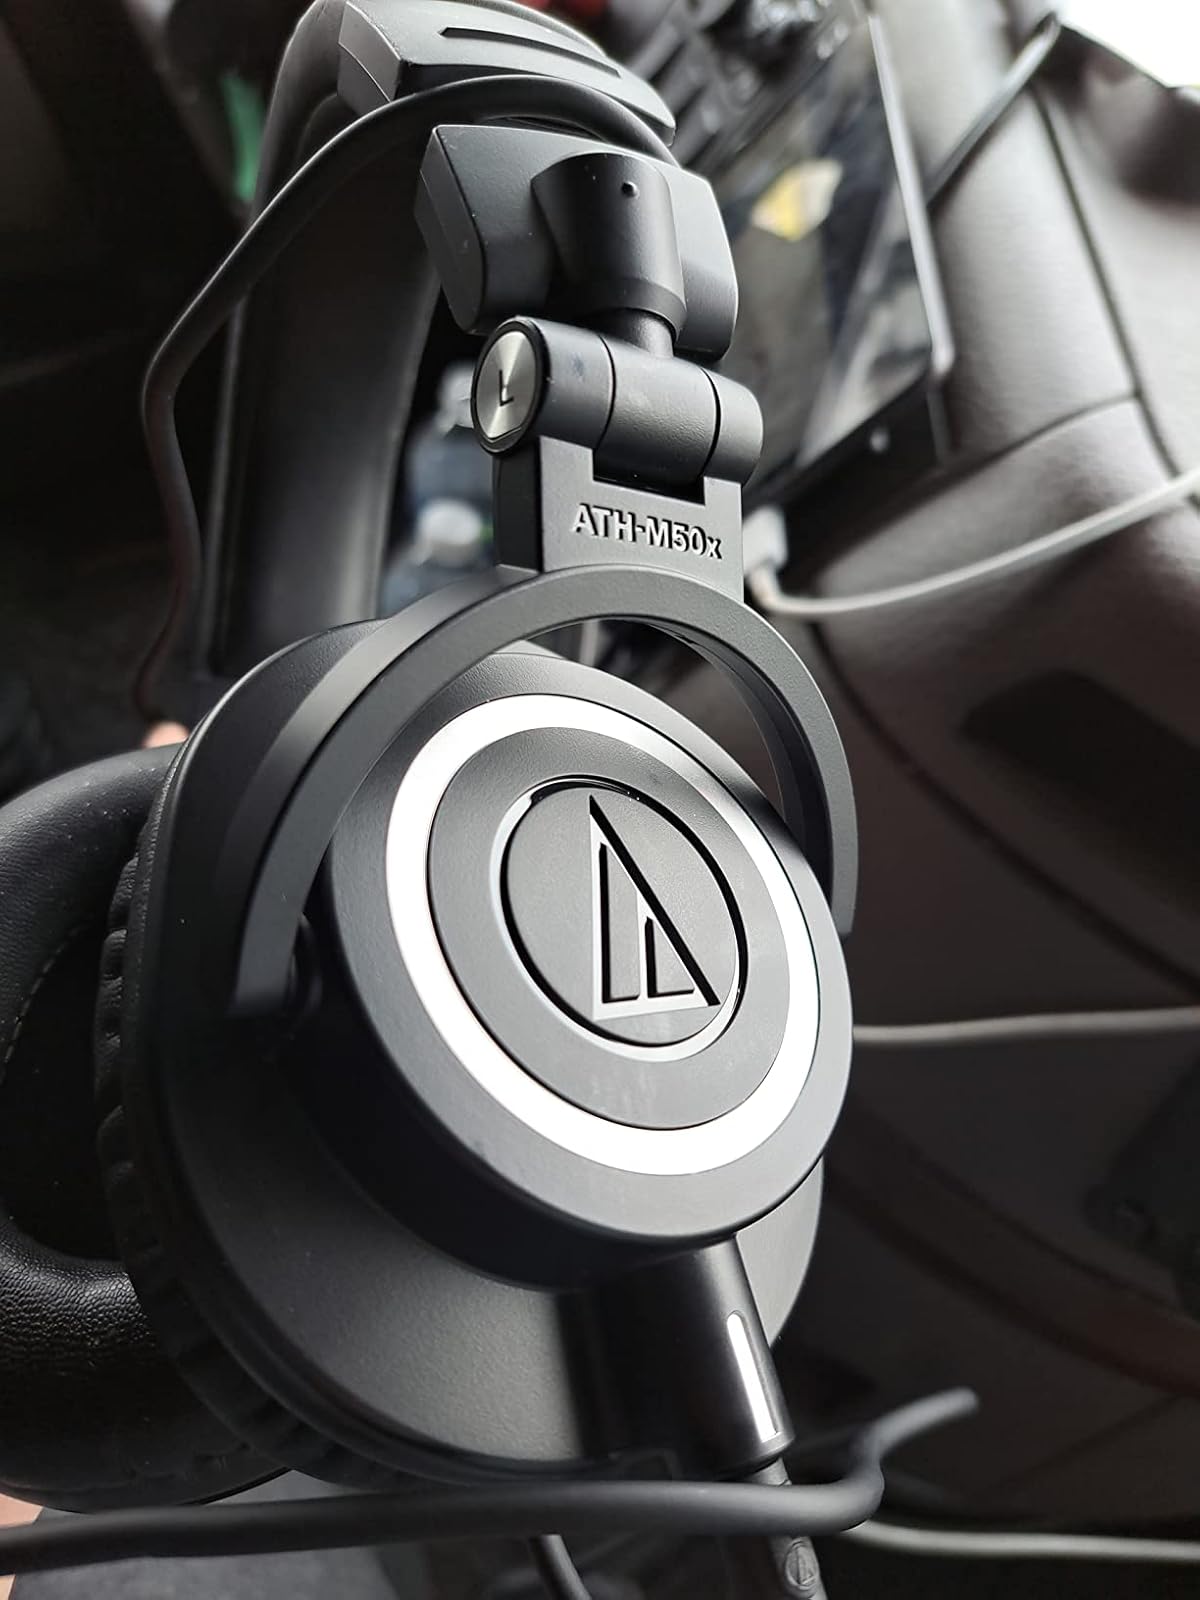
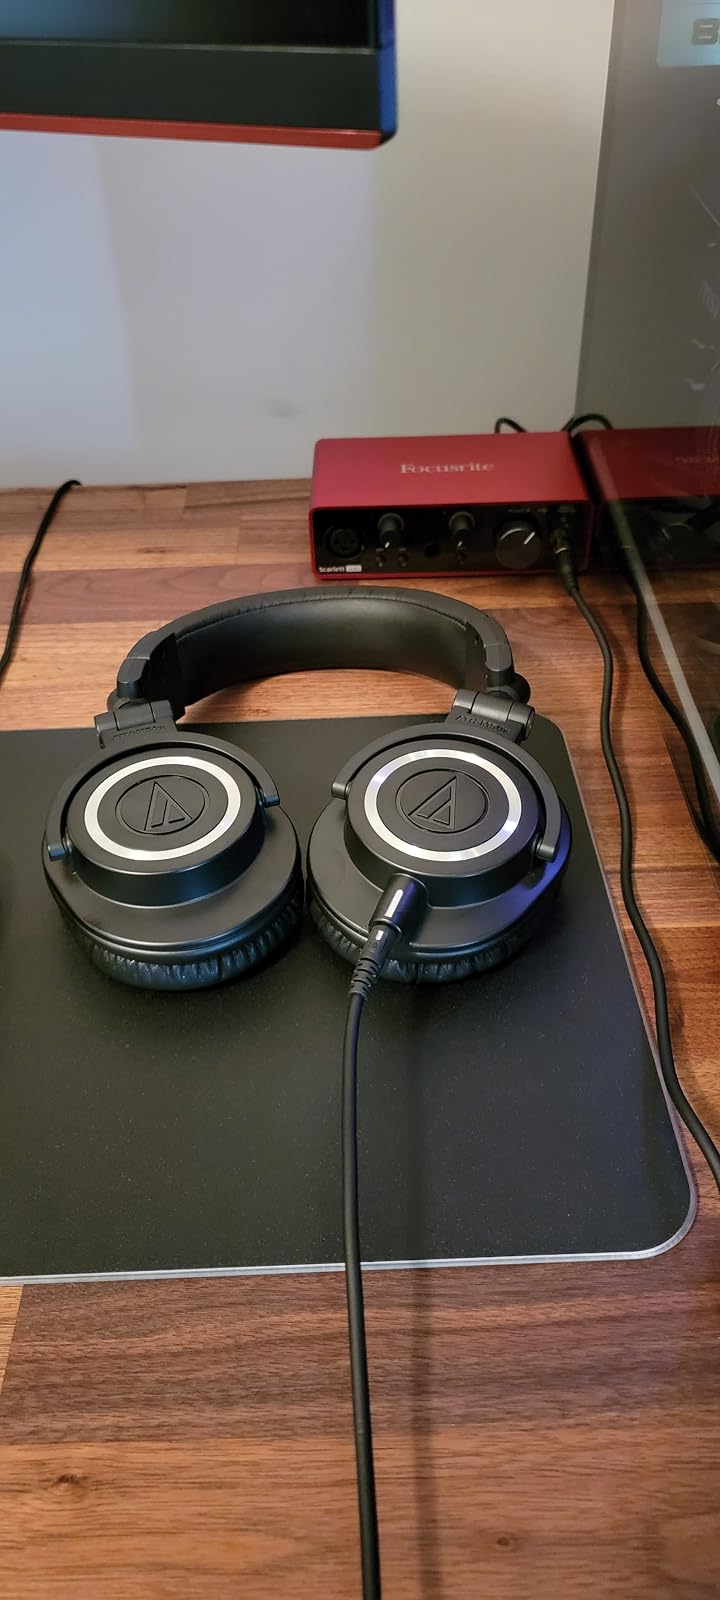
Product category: headphones
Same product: yes